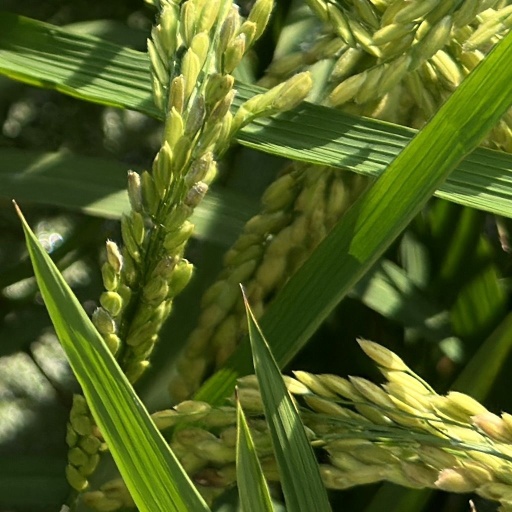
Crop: rice